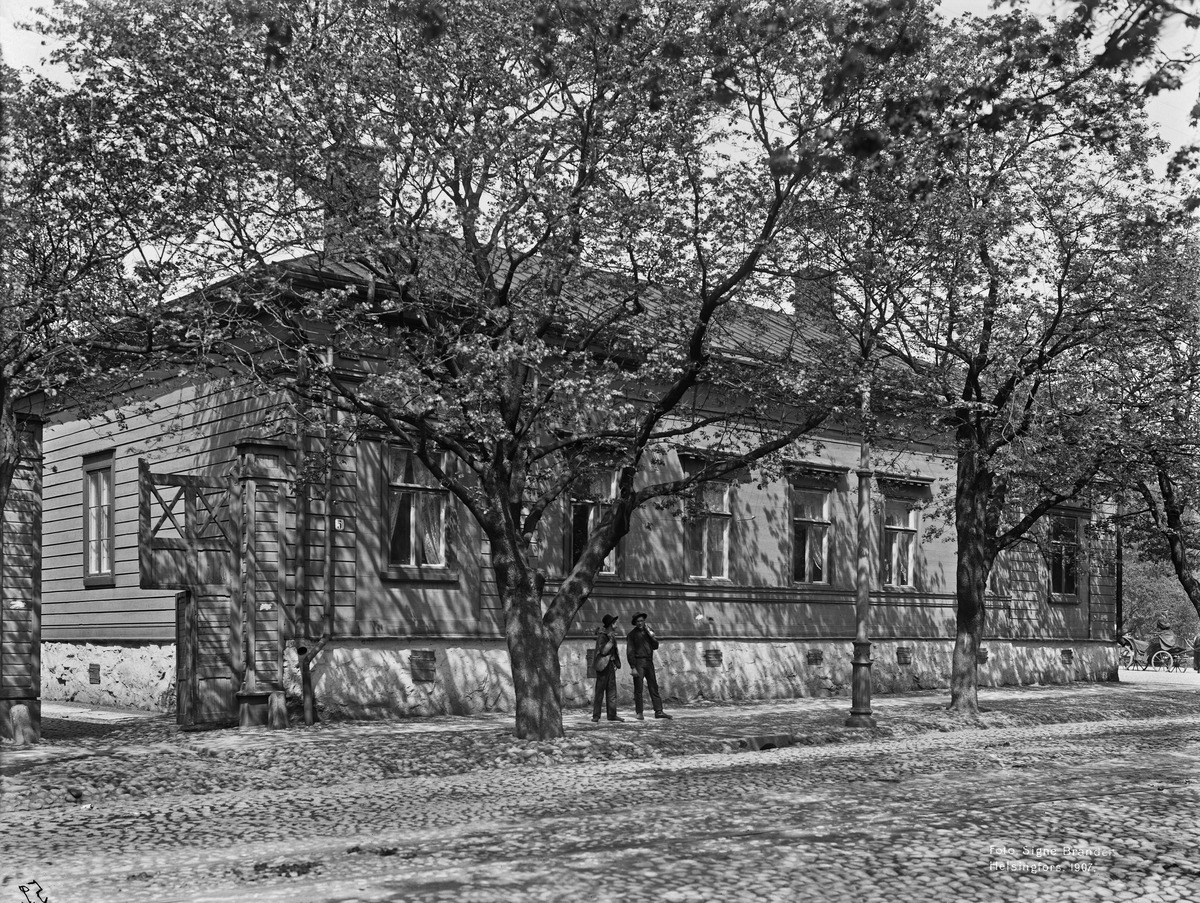
Bulevardi 5 - Annankatu 16
sisällön kuvaus: Bulevardi 5 - Annankatu 16. mustavalkoinen
Kuvaaja: Brander, Signe, valokuvaaja
Ajankohta: kuvausaika 1907
Paikka: Suomi, Uusimaa, Helsinki, Kamppi Helsinki, Bulevardi 5
Aiheet: asuinrakennukset, puurakennukset, portit, puut, työläiset, katukiveys, mukulakivet